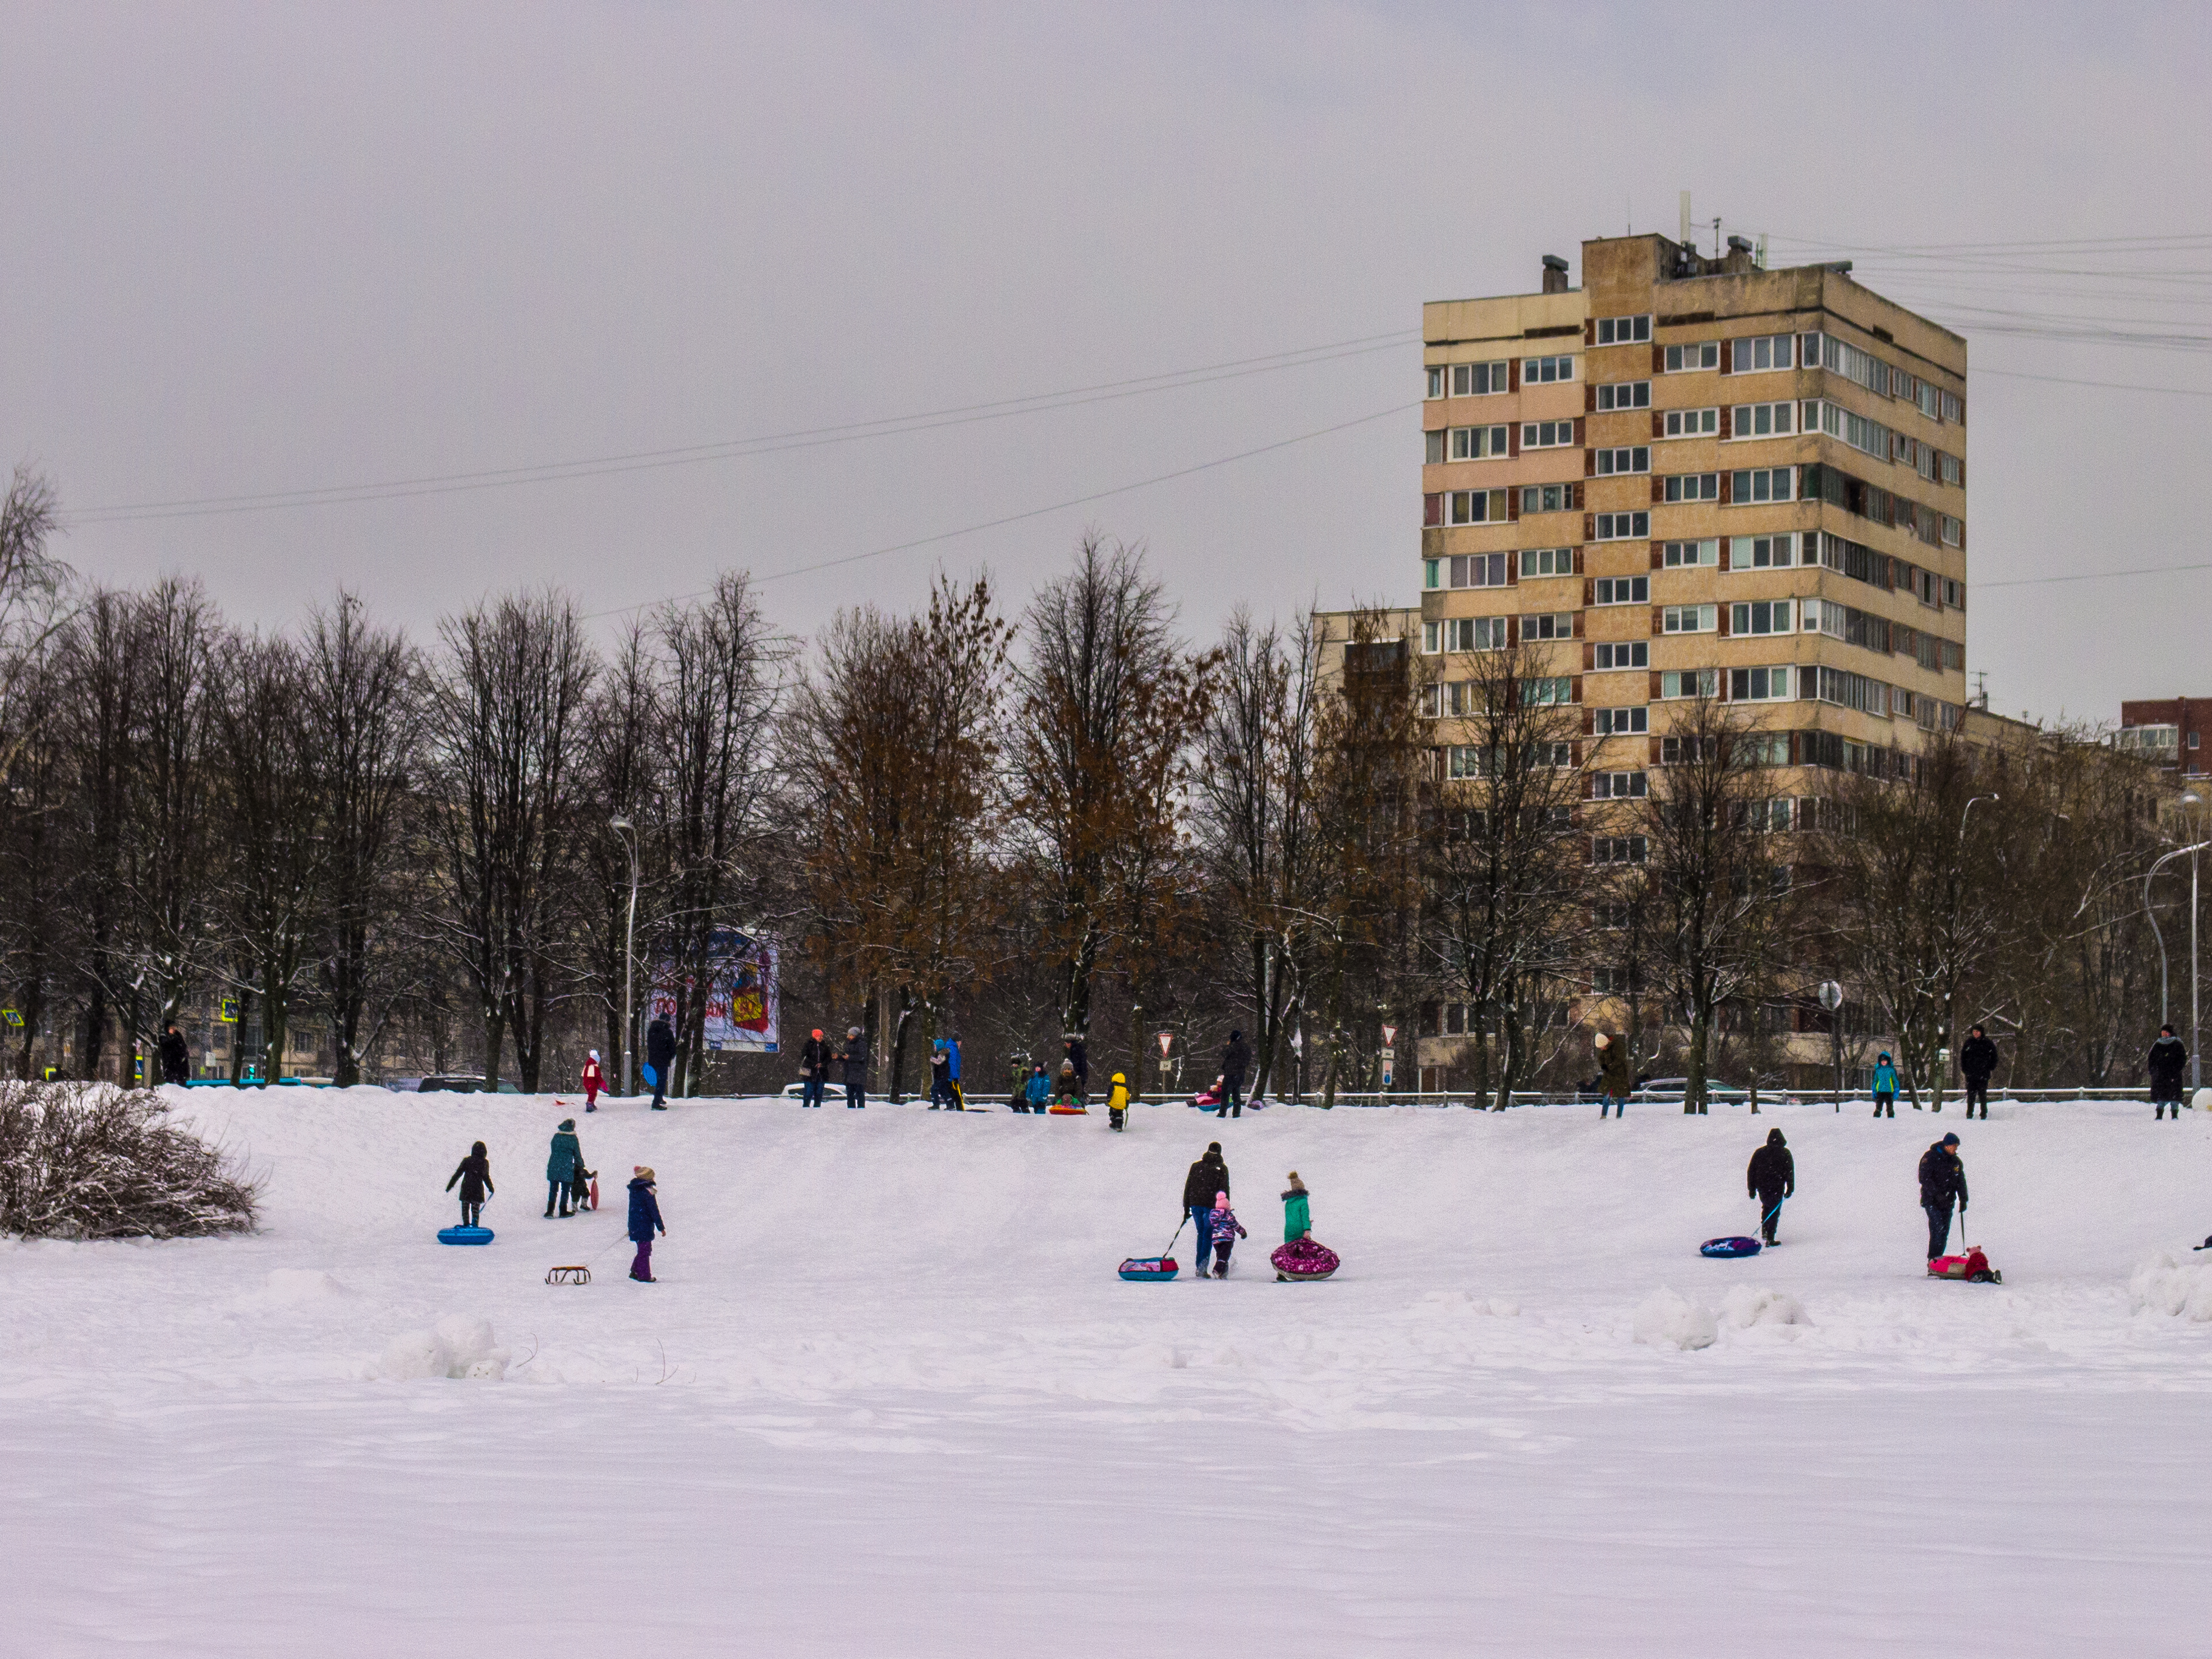
images, sky, snow, building, tree, slope, freezing, fun, leisure, recreation, sports equipment, geological phenomenon, winter sport, city, ski equipment, winter, landscape, skiing, sports, piste, snowboarding, condominium, evening, Playing in the snow, tower block, tourism, ski resort, apartment